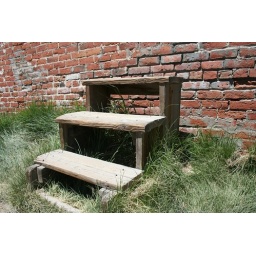
Lots of the houses have steps by the windows so you can peer into them... Kind of voyeuristic really...